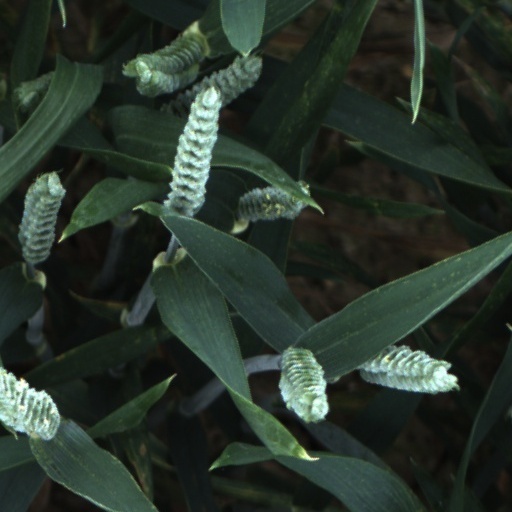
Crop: wheat